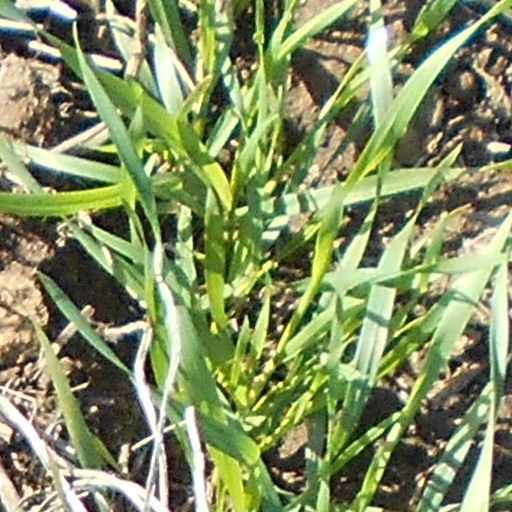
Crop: wheat